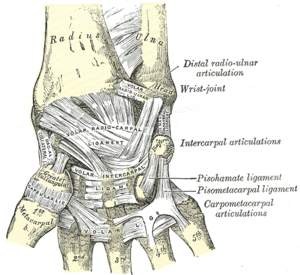
Le poignet est une région du membre supérieur située entre la main et l'avant-bras, et contenant le carpe.